Thick-skinned deformation

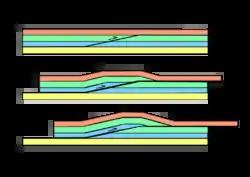
Diagram of the evolution of a thrust-fault.

Thrust faults are another common form of deformation to occur in these areas. Faulting is generally the result of greater strain rates and stronger or more brittle rocks. These faults have a high angle and cause thickening by uplifting the rock onto itself. These types of faults are identified by the vertically repeating stratigraphy that they produce. During a collision when the strain reaches the breaking point of the rock a fracture will form in the rock. This fracture cuts across layers of rock to form a ramp which will allow movement to dissipate the accumulated strain. Under compression the upper hanging wall rises and overrides the lower foot wall.